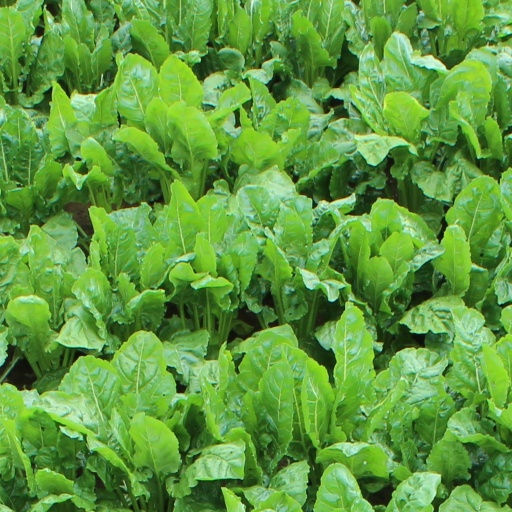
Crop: sugar beet